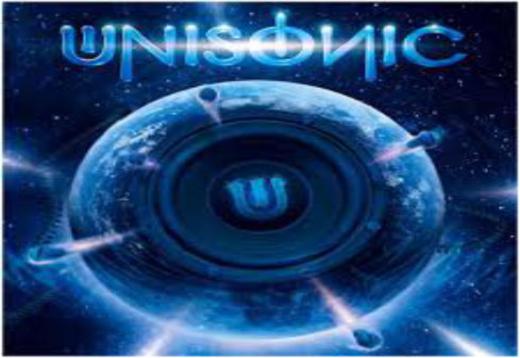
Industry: Leisure